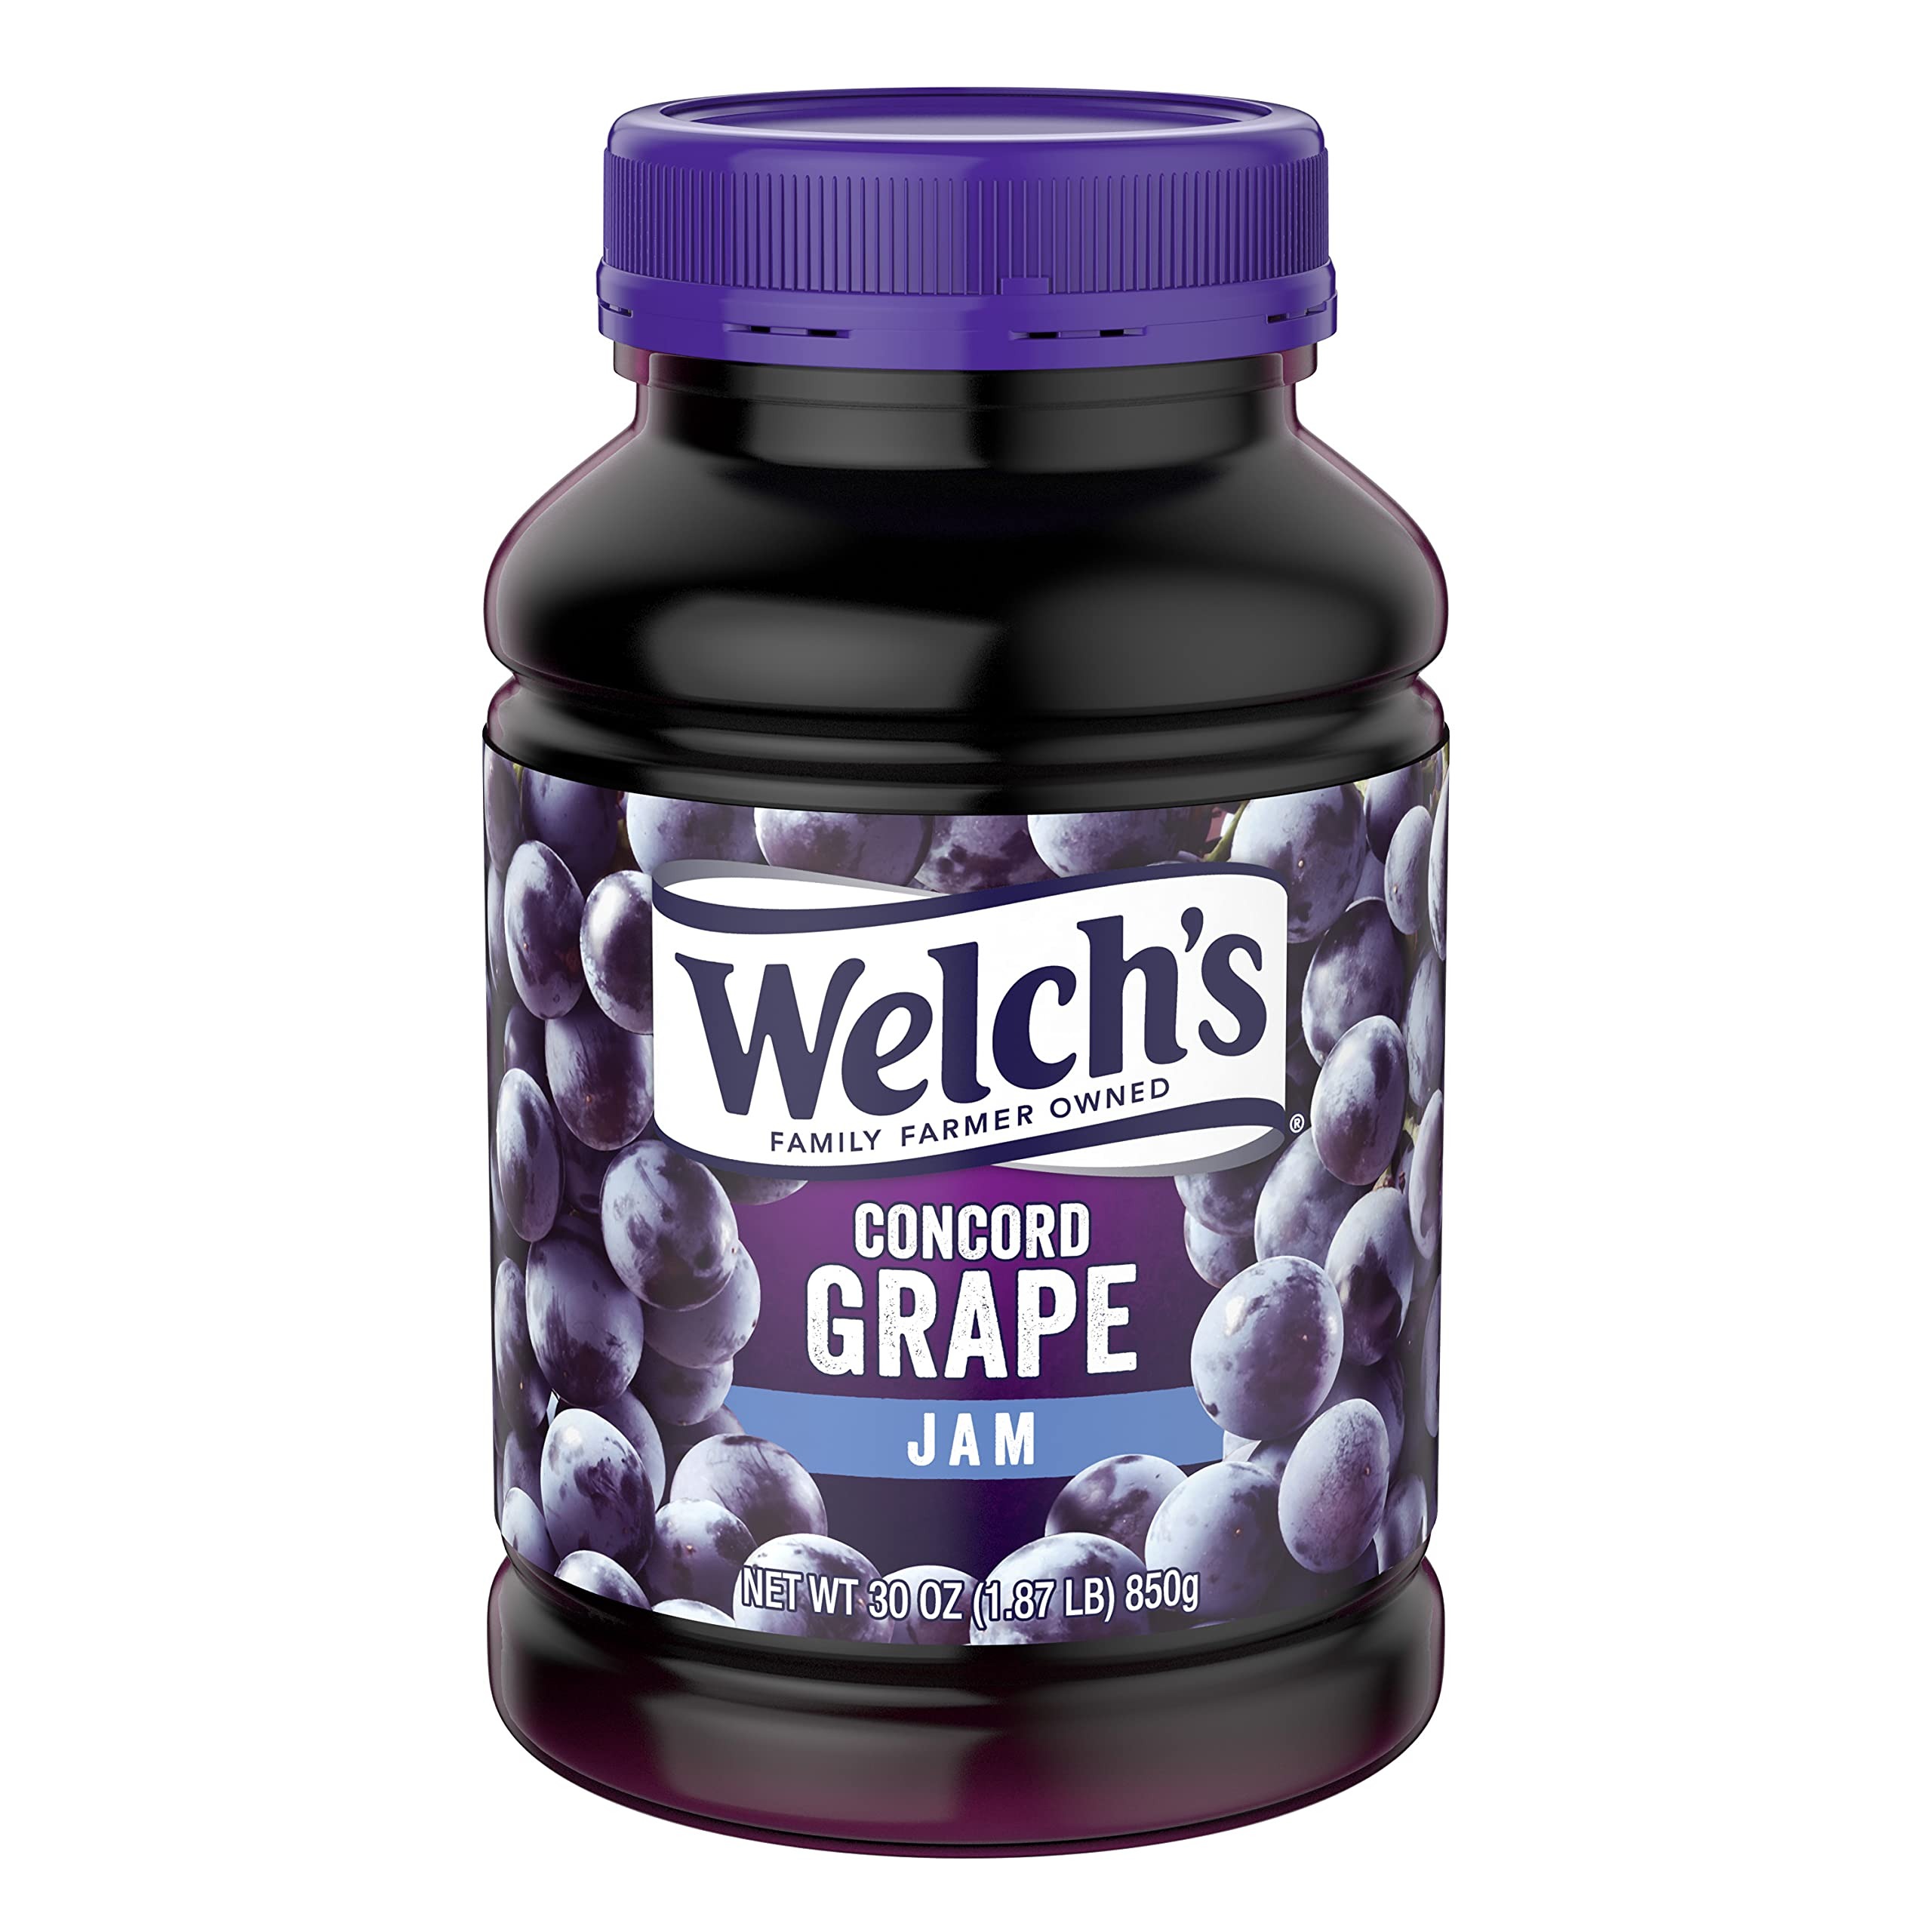
Item Name: Welch's Concord Grape Jam, 30 Ounce
Bullet Point: America's no.1 Grape jam^Made with our own 100% north American grown concord grapes^No artificial flavors or colors^Also available in convenient, kid-friendly squeeze package
Value: 30.0
Unit: Ounce

Price: 3.985